Ruf Turbo R

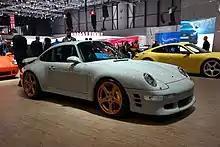

In 2016 Ruf introduced the Turbo R Limited, a tribute to the original Turbo R with production limited to seven units, all of which sold, and prices starting at slightly under US$600,000. The Limited uses the same twin-turbocharged 3.6L H6 sending power through a 6-speed manual transmission, but power has been increased to at 6800 rpm and of torque at 4500 rpm. Unlike the original, the Limited comes standard with rear-wheel drive, with all-wheel drive offered as an option. Ruf's official website reports the Limited's top speed as , however they also state the top speed is "like its predecessor" suggesting the 10 mph difference between the two numbers may be a typo. Curb weight of the Limited is .